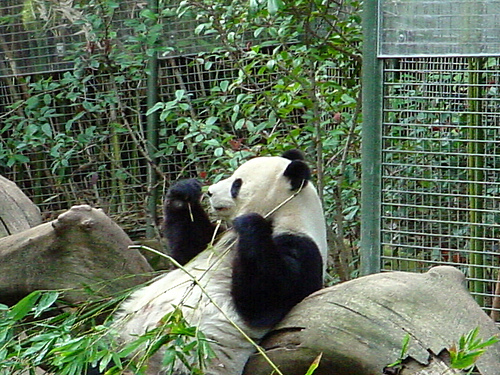
Label: pandas